Beuvrages

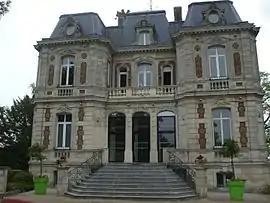
The town hall in Beuvrages

Beuvrages is a commune in the Nord department in northern France.